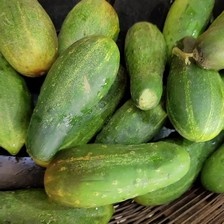
Label: cucumber